Singapore Airlines Cargo

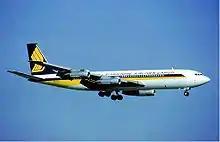
Singapore Airlines Boeing 707-320C freighter (9V-BFN) at Zurich Airport in 1979

Singapore Airlines has been in the cargo business for over 50 years. They first started the cargo operations flying the Airspeed Consuls in 1947. In July 1992, Singapore Airlines created a cargo division to complement its passenger-carrying business. However, it was not until 1 July 2001 that "Singapore Airlines Cargo" was incorporated, taking over the air-freight operations of Singapore Airlines as a separate subsidiary. SIA Cargo leased the entire freighter fleet from Singapore Airlines, as well as taking over management of the cargo holds in all of Singapore Airlines' passenger aircraft. Within a few months, it entered an alliance with Lufthansa Cargo and SAS Cargo Group to form WOW Alliance on 1 October 2001.